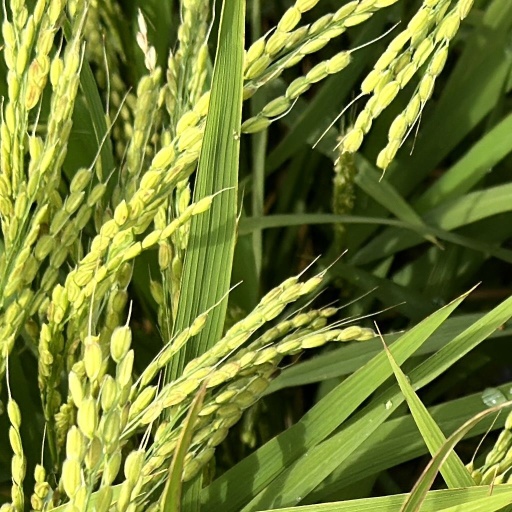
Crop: rice